Ultima Online

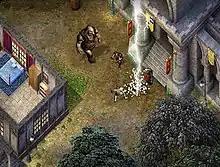
Screenshot from "Ultima Online: Kingdom Reborn"

"Ultima Online: Kingdom Reborn" was announced in August 2006 and was released August 27, 2007. A series of clues provided by developers via an in-game event arc allowed players to find a URL on the "Ultima Online" website wherein a simple message was contained as well as a Flash movie featuring screenshots of the upgraded graphics. In addition to the upgraded graphics, there was a newer, more streamlined interface. Some of the changes included hot keys, a scrolling bag configuration and a new character sheet. The new client modernized the game's look, making it easy to add new content without backsliding through outdated and outmoded art, while maintaining the niche market as an MMORPG that can run on lower-end computers. Electronic Arts referred to the "Ultima Online: Kingdom Reborn" client as "2.5d," meaning that it was written in 3d and then moved into 2d to make it easier for lower-end computers to run. The client is available as a free download.